Rail freight transportation in New York City and Long Island

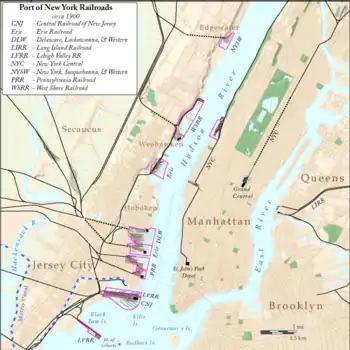
Rail service in the northern part of the Port of New York in 1910

From the early history of rail transportation in the United States through the first half of the 20th century, New York City and Long Island were major areas for rail freight transportation. However, their relative isolation from the mainland United States has always posed problems for rail traffic. Numerous factors over the late 20th century have caused further declines in freight rail traffic. Efforts to reverse this trend are ongoing, but have been met with limited success.